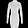
Label: Dress